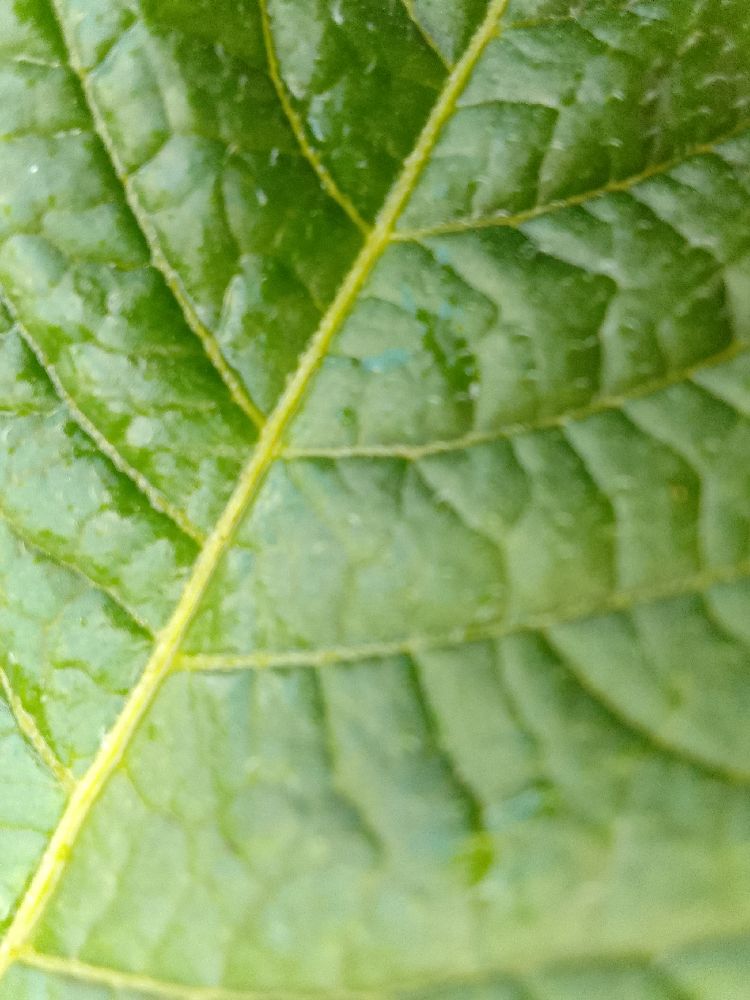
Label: Healthy